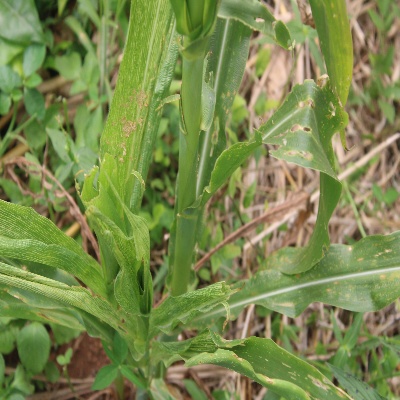
Crop: Maize
Condition: streak virus